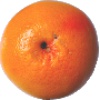
Label: Grapefruit Pink 1